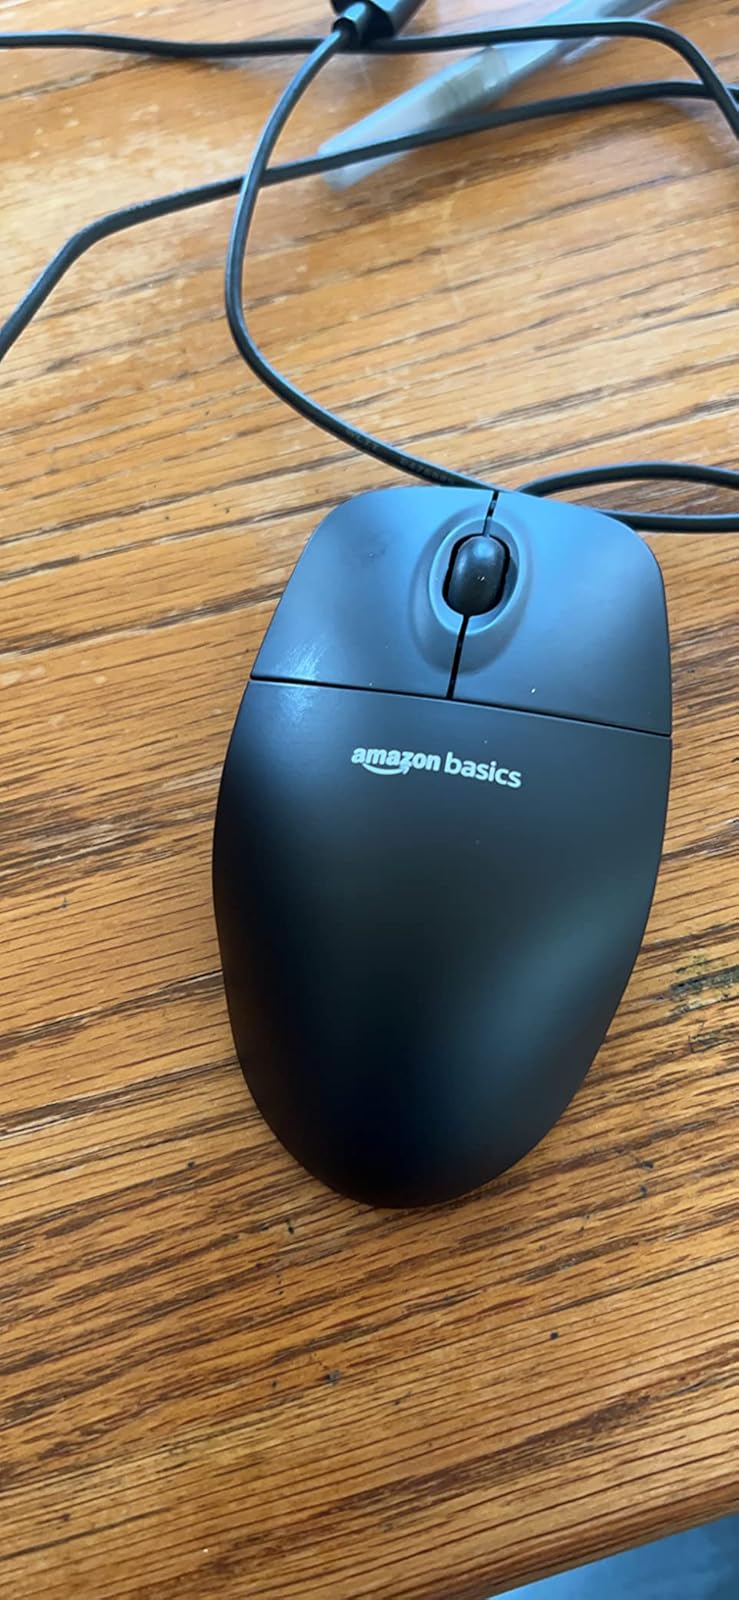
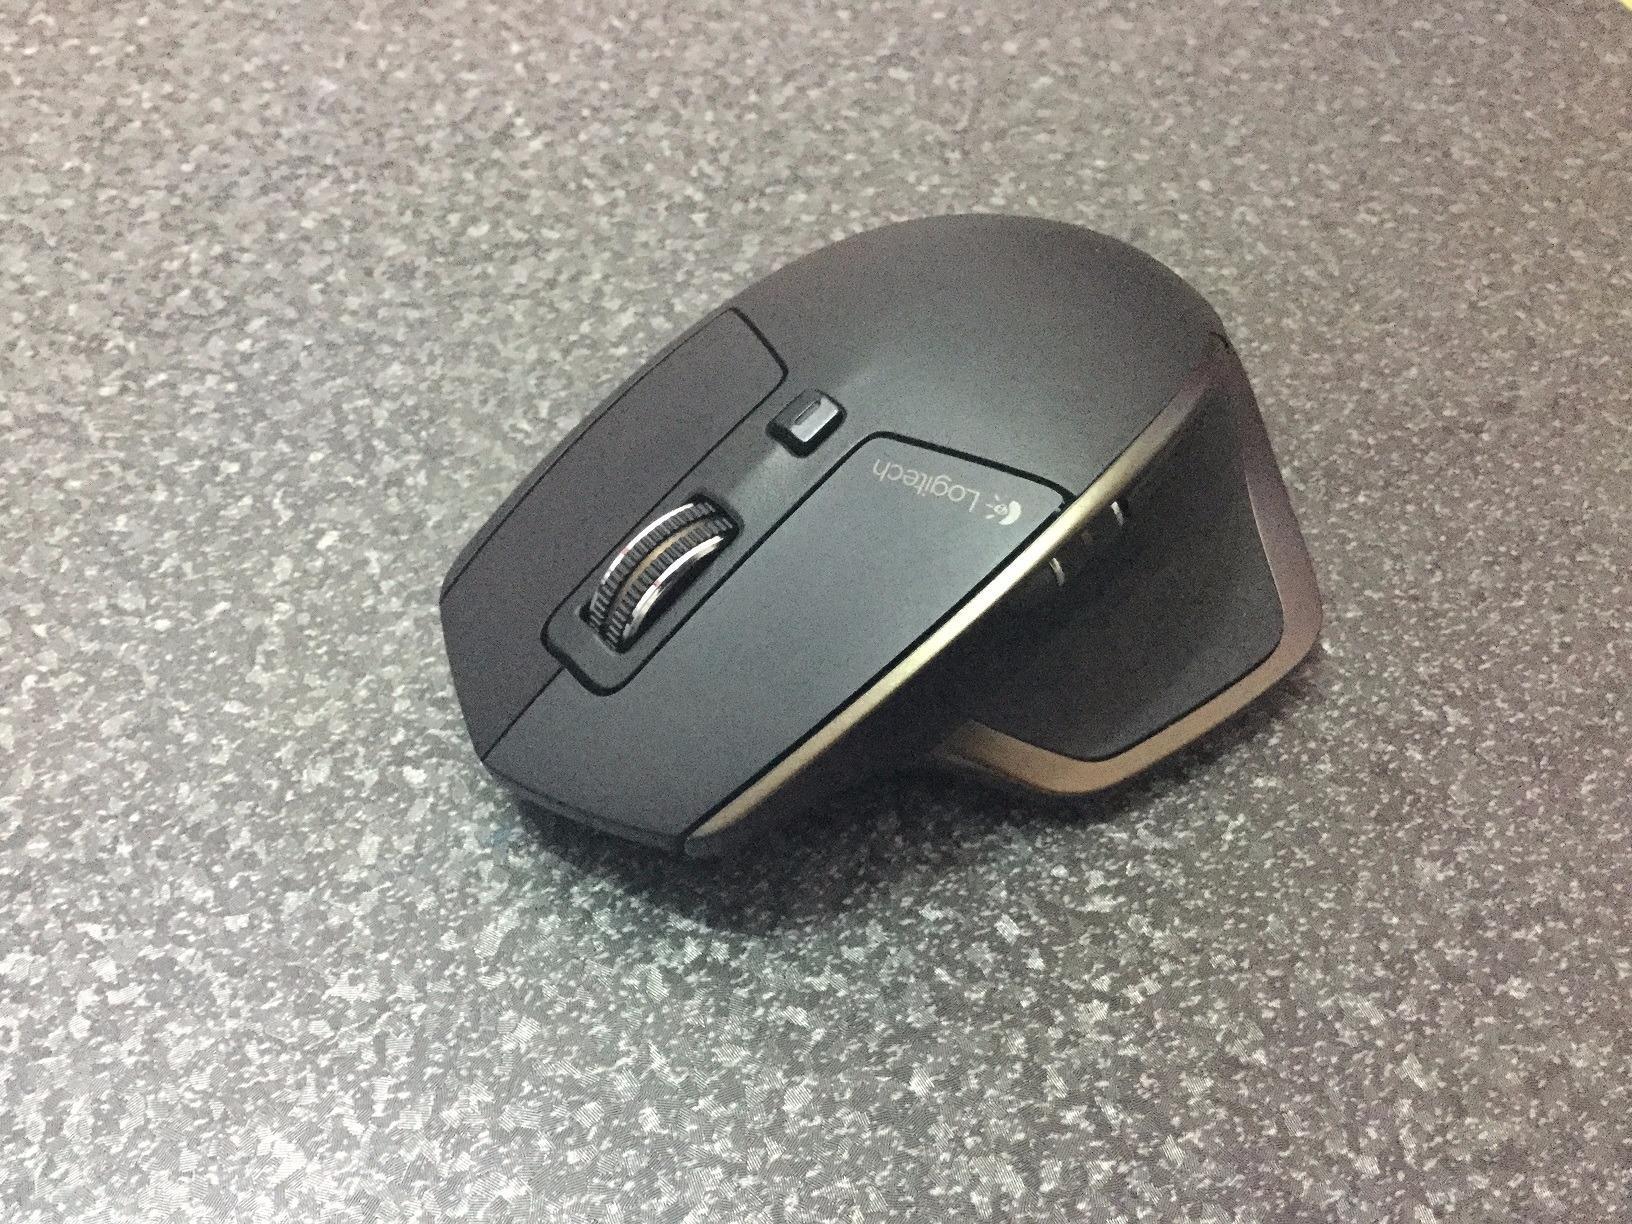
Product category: mouse
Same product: no